List of historic United States Marines

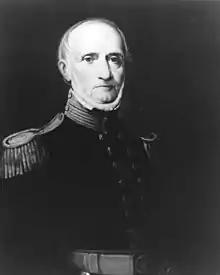
Archibald Henderson, longest-serving Commandant of the Marine Corps

The following is a list of the prominent names in U.S. Marine Corps lore—the people who make up what the Marines call "knowledge". Names in this list are notable for actions made as a Marine; individuals whose notability is unrelated to service in uniform can be found at List of United States Marines.